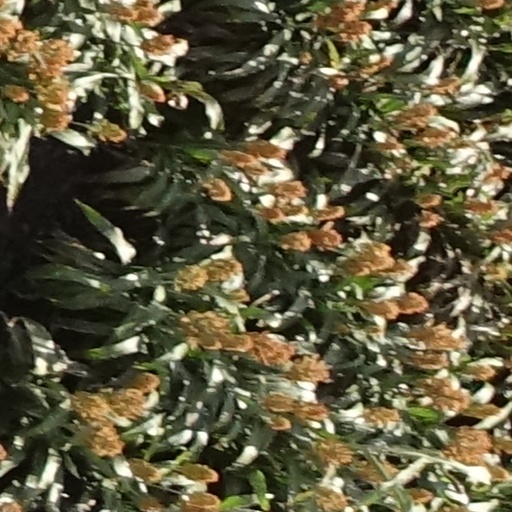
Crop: sorghum